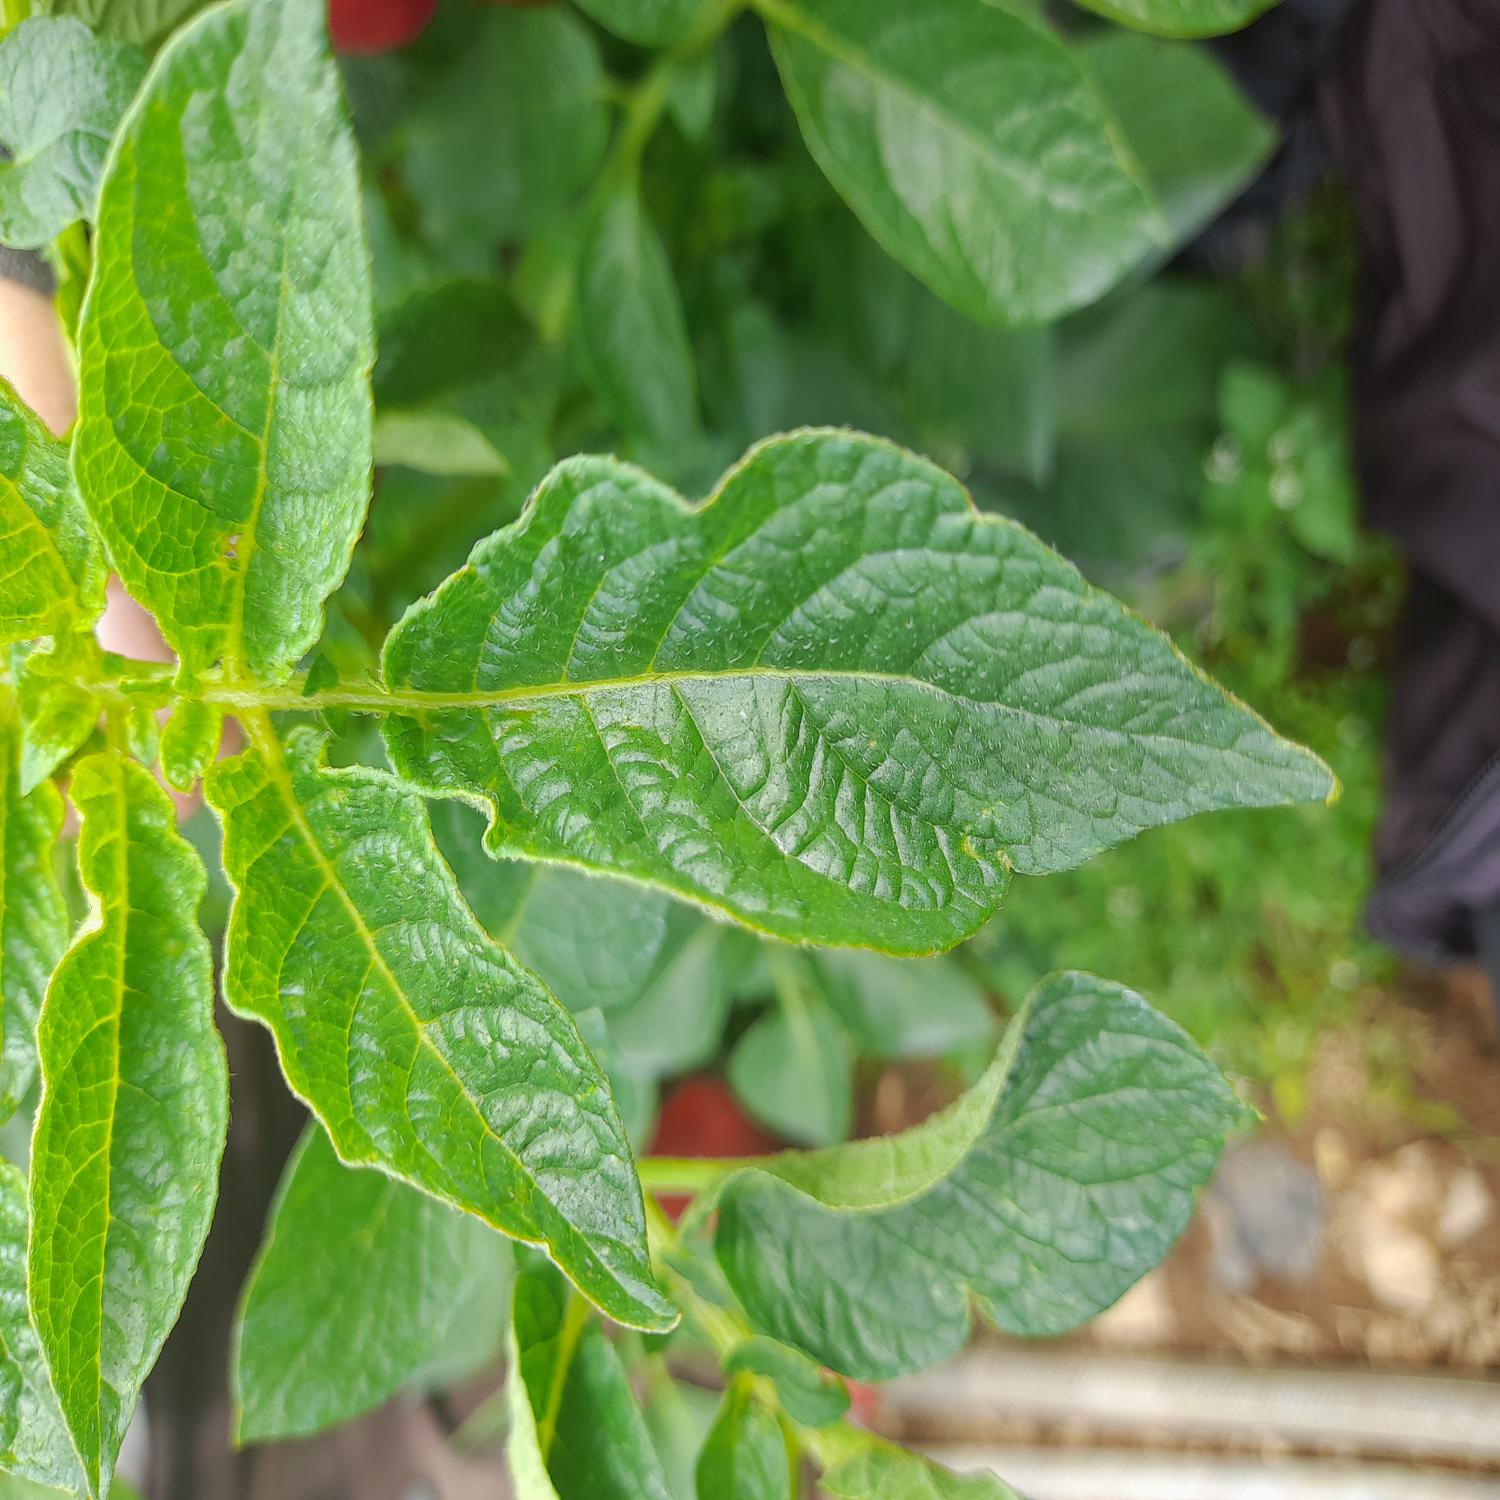
Etiqueta: Virus